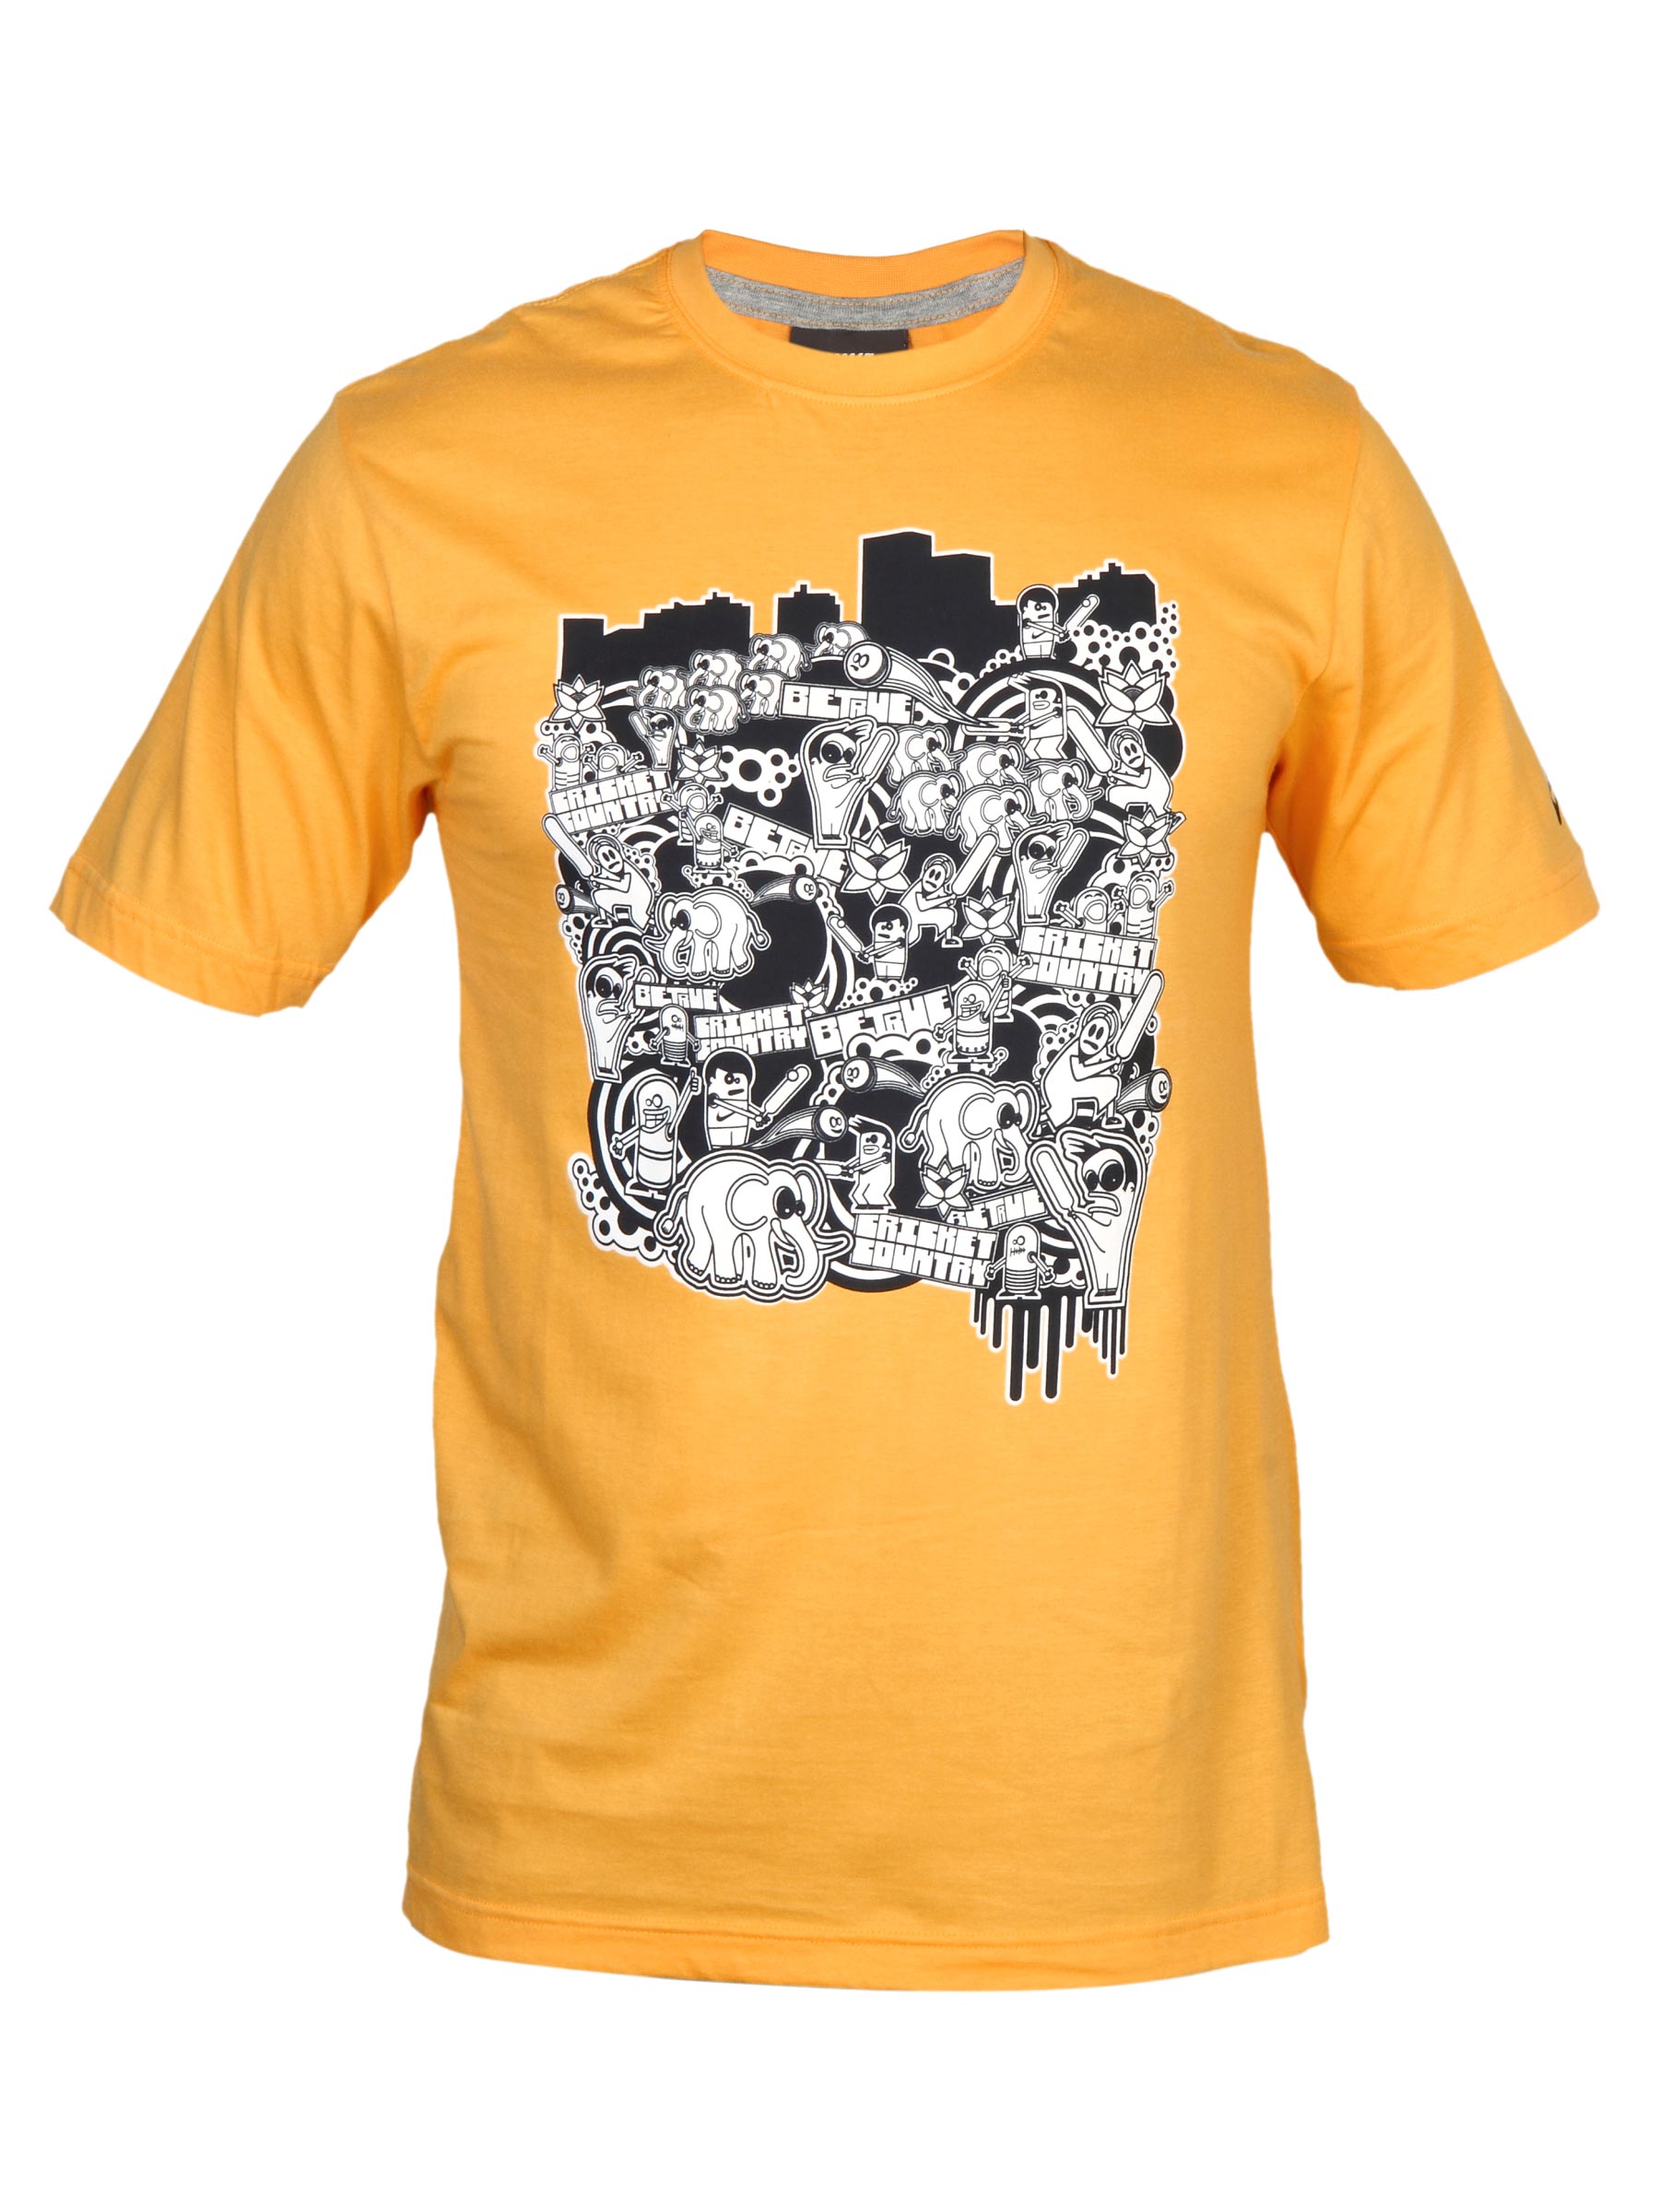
Nike Men's Trainning Orange T-shirt
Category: Apparel / Topwear / Tshirts
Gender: Men
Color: Yellow
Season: Summer 2011
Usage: Sports